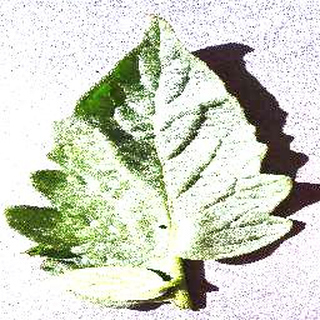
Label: healthy_tomato